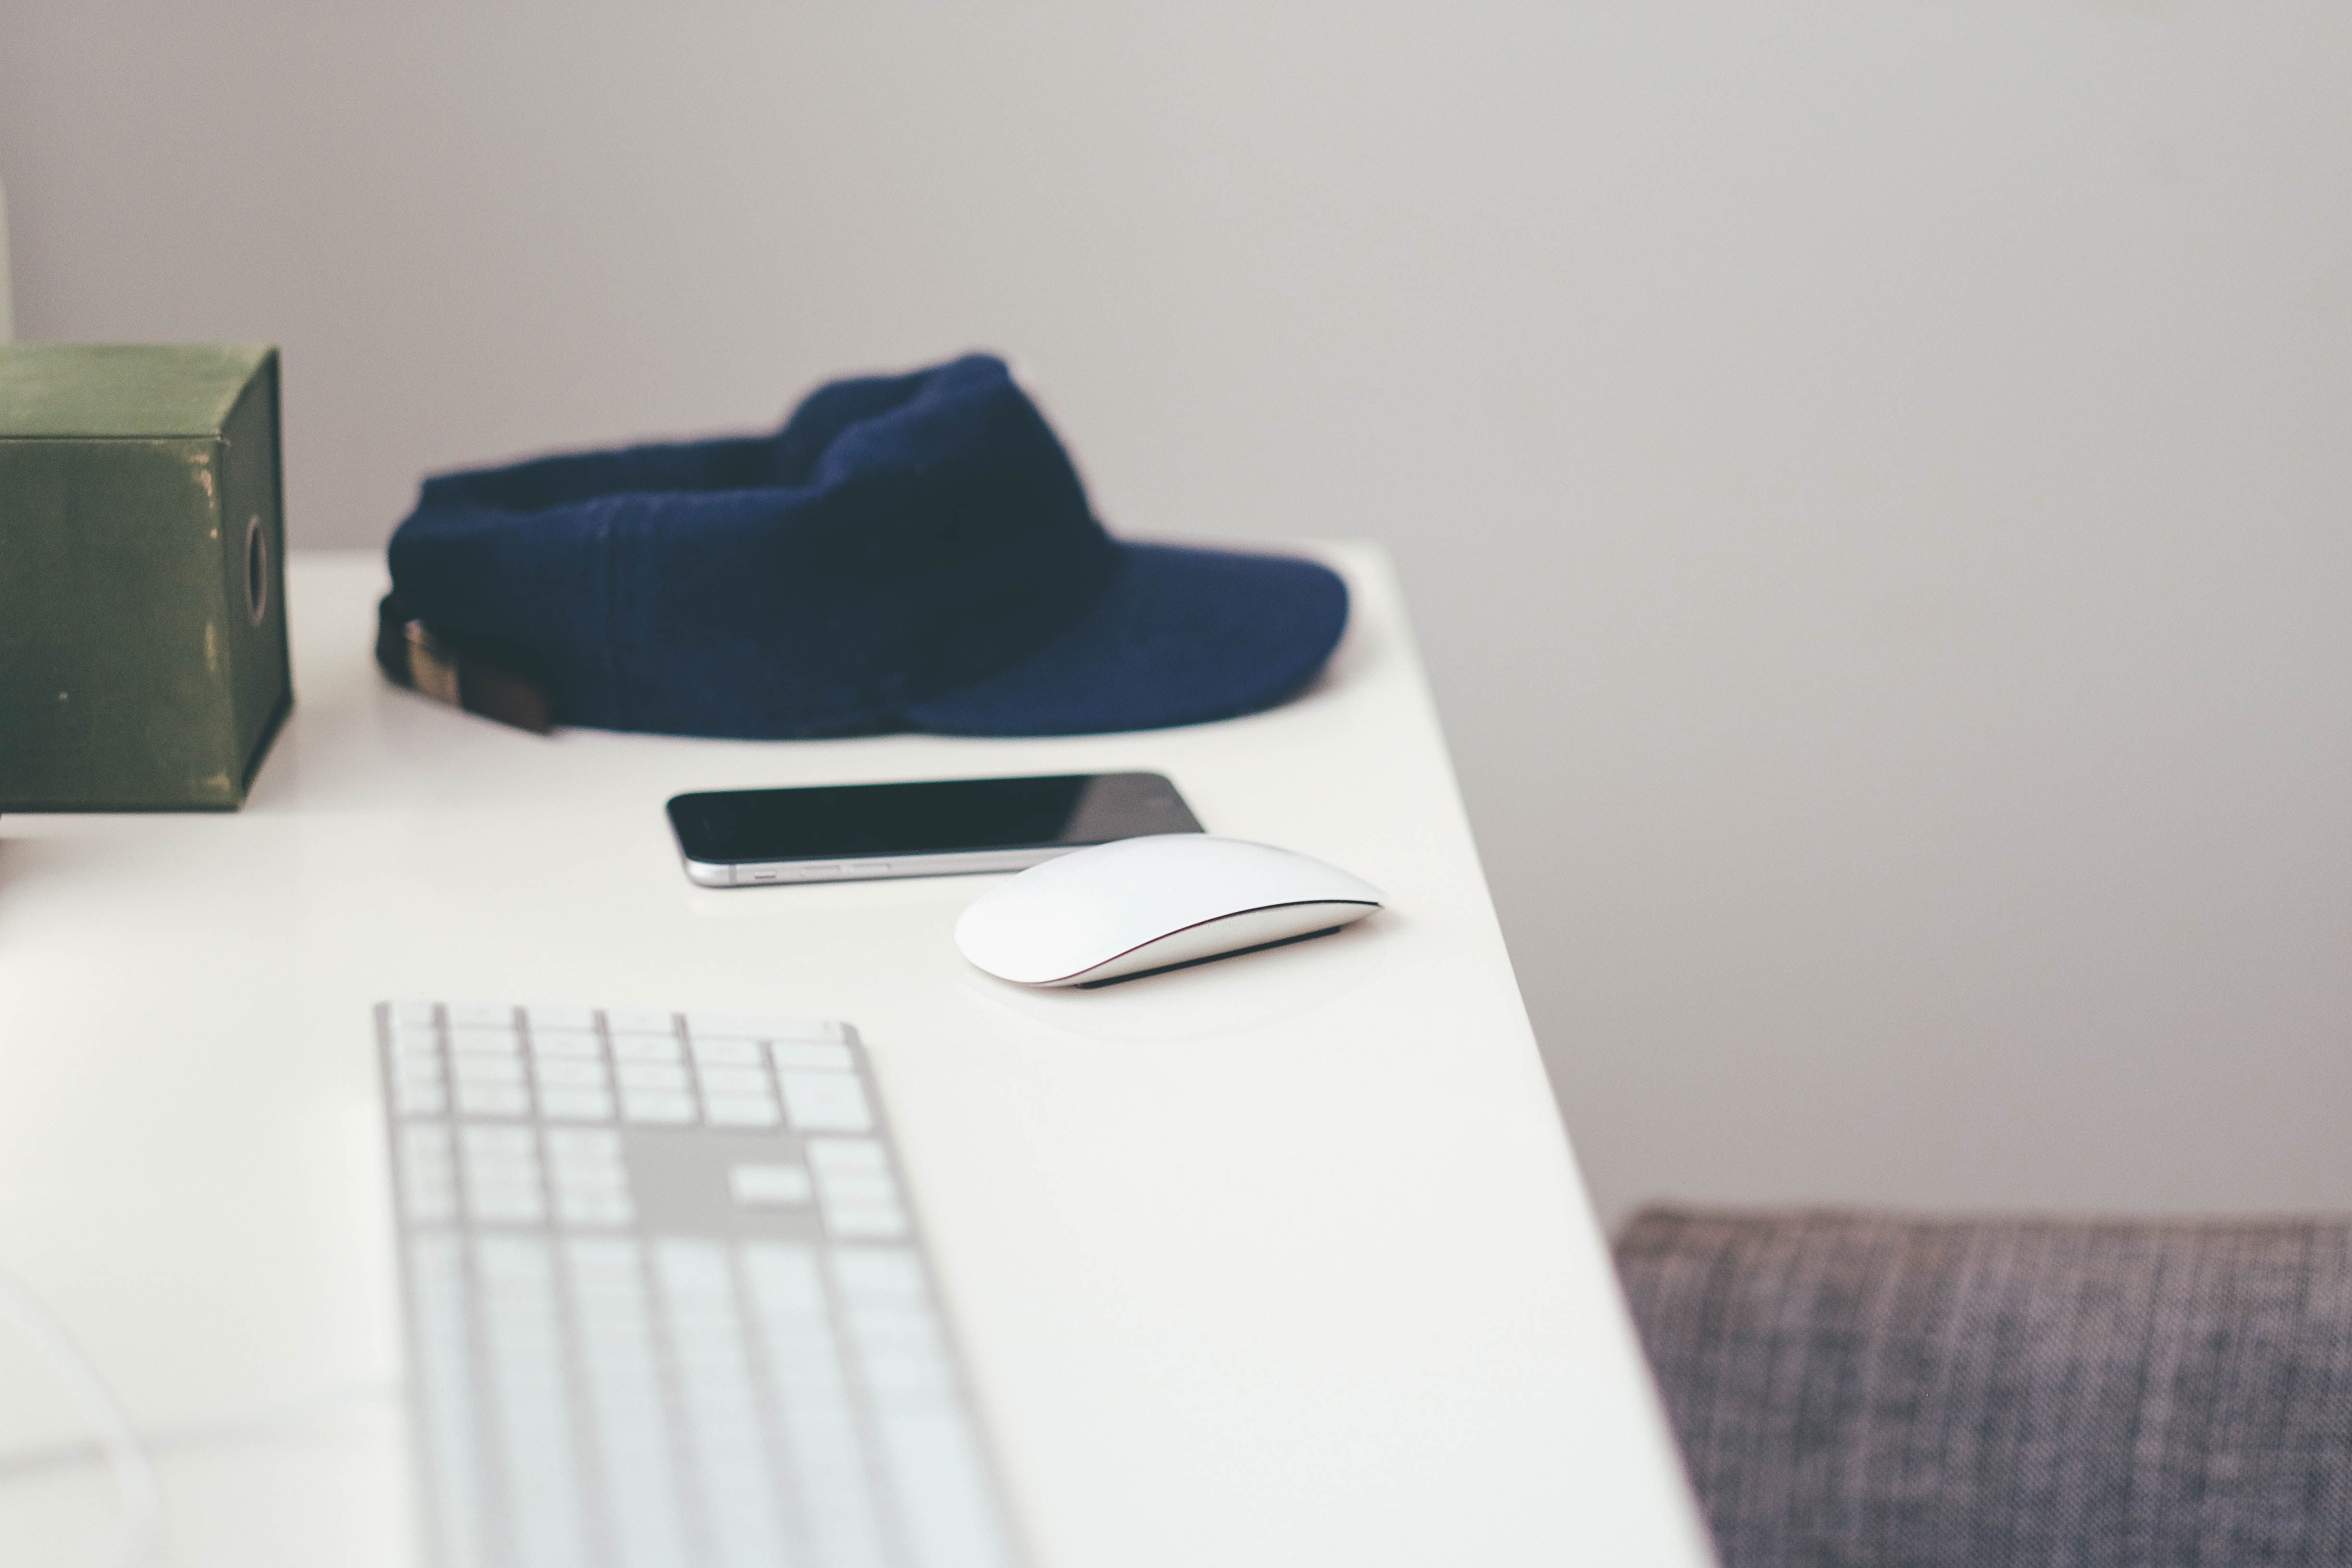
blue, footwear, furniture, room, design, shoe, technology, architecture, table, floor